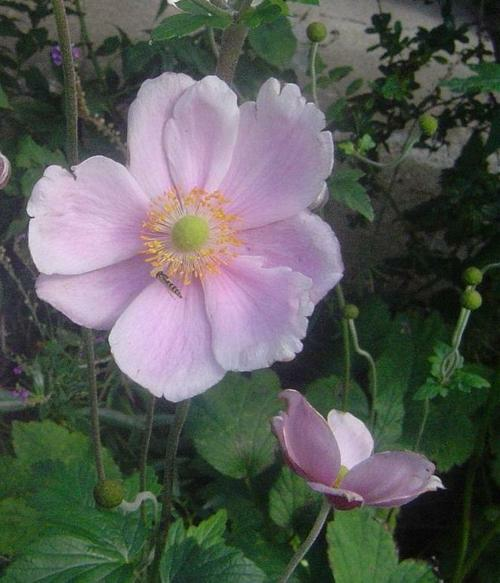
Flower: japanese anemone